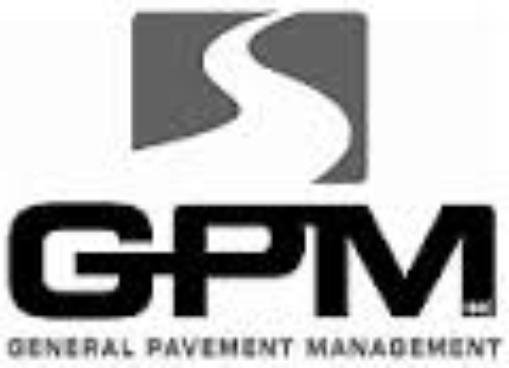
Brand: GPM
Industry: Electronic